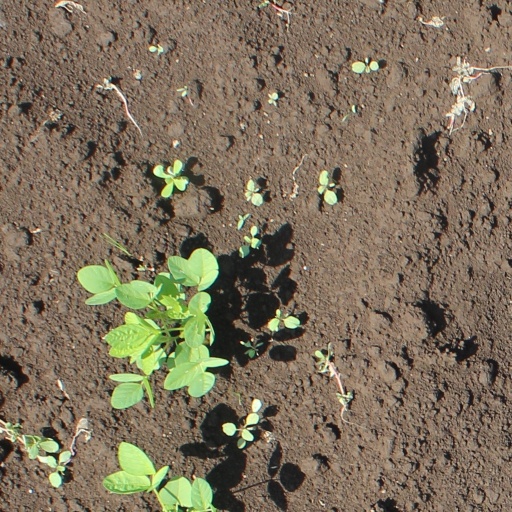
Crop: soybean